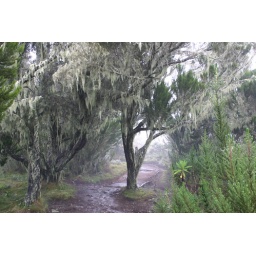
Old mans beard protecting the trees from cold in the forest zone